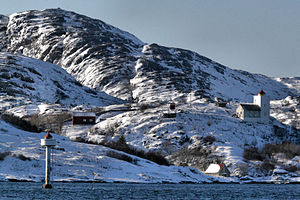
Agdenes fyr
Agdenes fyrstation med den nye fyrlygte Ringflua i havet ud for
Agdenes fyr er et fyr som ligger ved Trondheimsfjorden i Agdenes kommune i Trøndelag fylke i Norge.